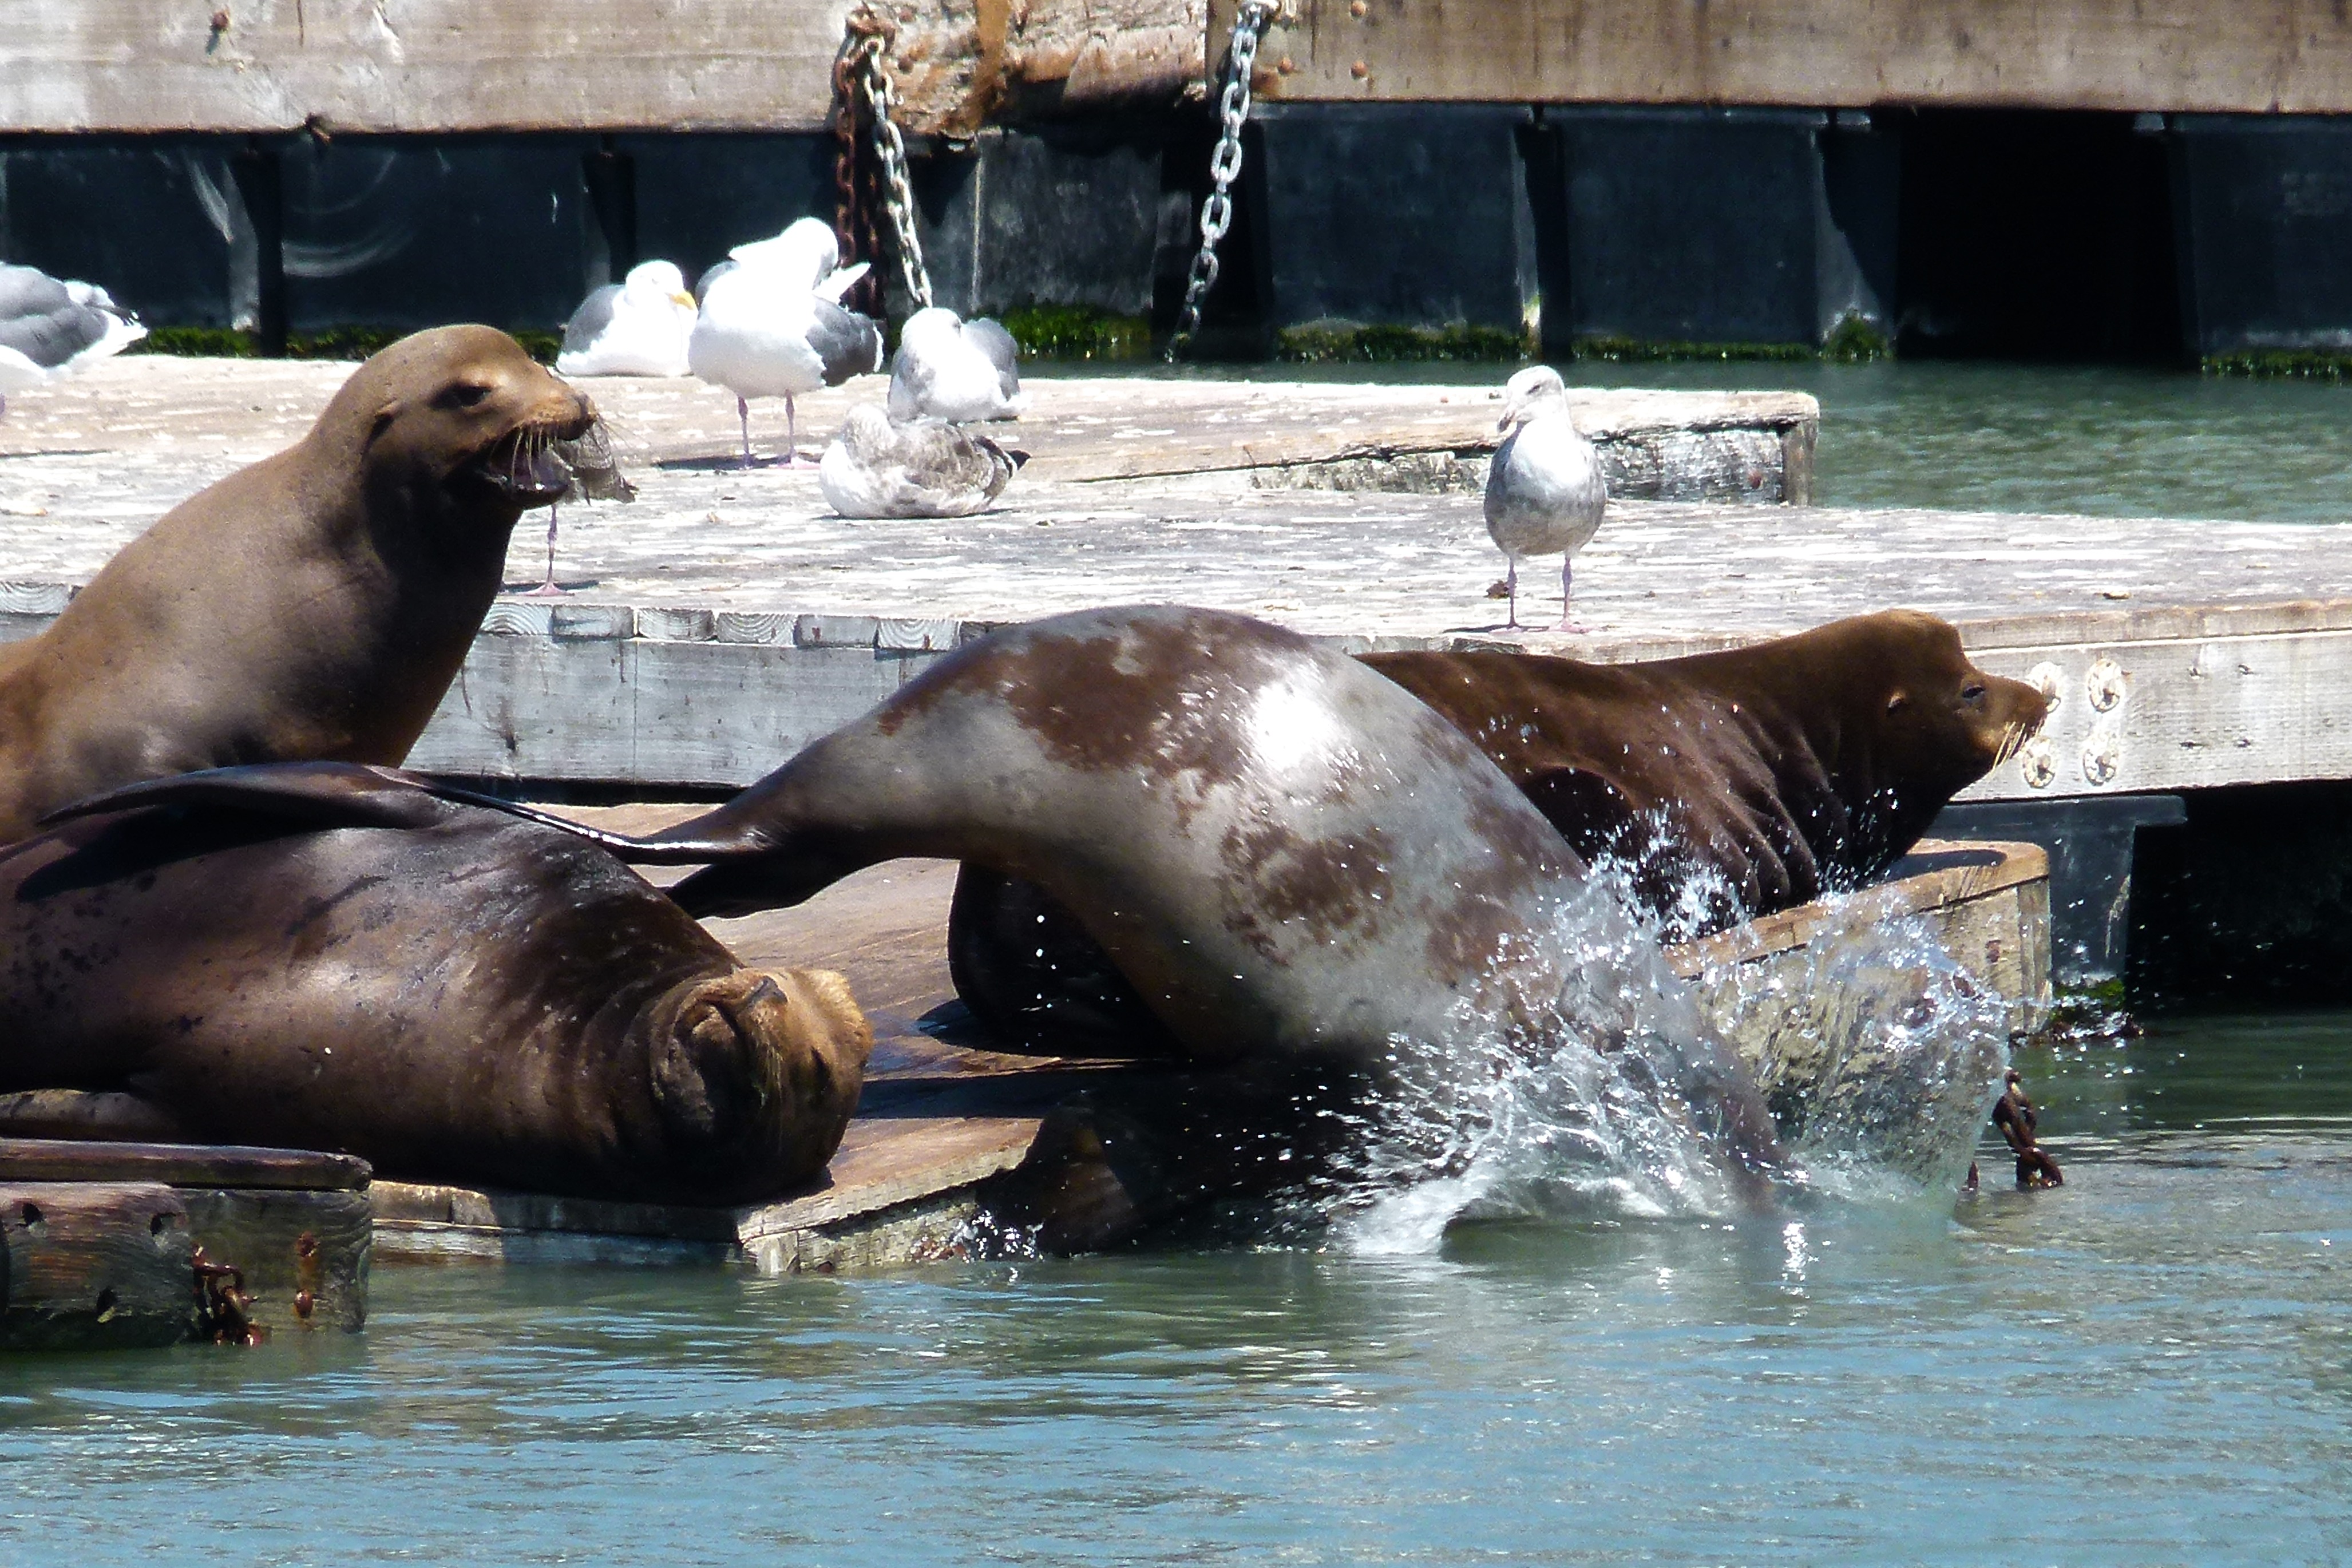
water, nature, ocean, pier, wildlife, zoo, mammal, harbor, seal, fauna, animals, seals, vertebrate, pacific, marine mammal, cattle like mammal